Thomas (bishop of Vác)

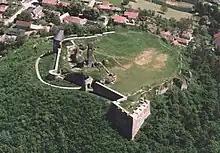
The castle of Nógrád became property of the Diocese of Vác during Thomas' episcopate

By 1280, Thomas and his brothers entered the service of Queen Isabella of Sicily, the spouse of Ladislaus IV. Thomas functioned as chancellor of the queenly court from 1280 to 1284. Beside that he administered Pilis County between 1281 and 1284. During that time, the Pilis royal estate belonged to the property of Isabella. Under Thomas, his brother John served as castellan of Visegrád, an important royal fortress in Pilis County. Thomas and his kinship enjoyed the confidence of both King Ladislaus IV and Queen Isabella, despite the tensions between the royal couple. In December 1283, Thomas and his brothers, "comes" John, Christopher and Stephen (plausibly Paul was deceased by then) acquired all Slavonian lands and accessories of the disloyal Zaheus, son of Adrian, who was killed when unlawfully laid siege to the castle of "comes" Germanus, through a royal donation made by the king. In 1283–1284, Thomas, John, Christopher and Stephen (they were called "reginal youth") were granted two villages called Véte in Somogy County, which previously were estates of the queenly "tárnok"s (treasurers), and Pér near Szalacs (present-day Pir and Sălacea in Romania, respectively) by Queen Isabella. According to the queen's praise, "in his pastoral office, he [Thomas] acts with godly aspiration, following the example of Moses, who went up the mountain to see the glory of God more freely, then went down to the camp to satisfy the needs of the people; he also lived a contemplative life, and then actively participated in the service of God, in royal missions and activities", adopting the decisions of the synod of Buda. Due to their permanent absence from the province, the landholdings of Thomas and his brothers in Slavonia were constantly pillaged and ransacked by the local oligarchic powers, the Kőszegis and Babonići. Therefore, King Ladislaus donated two portions in Gamás in Somogy County to John as a compensation in the autumn of 1284. Thomas was dismissed as "ispán" in 1284 (or 1285), when Ladislaus IV confiscated the Pilis royal forest and the fort of Visegrád from his alienated wife Isabella, and the county became a royal property again.